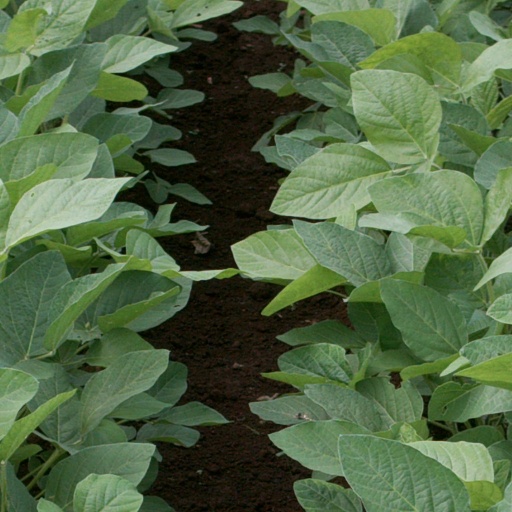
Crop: soybean